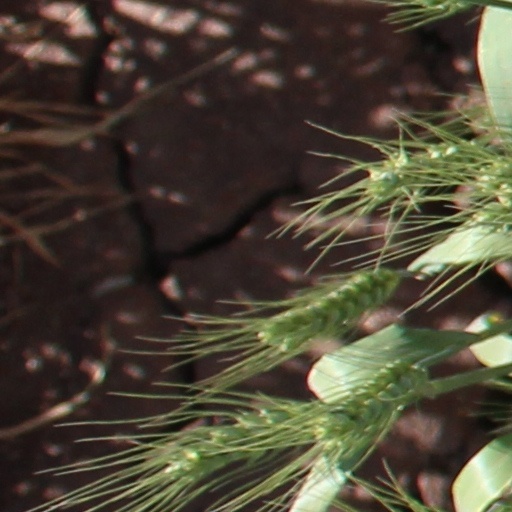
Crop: wheat